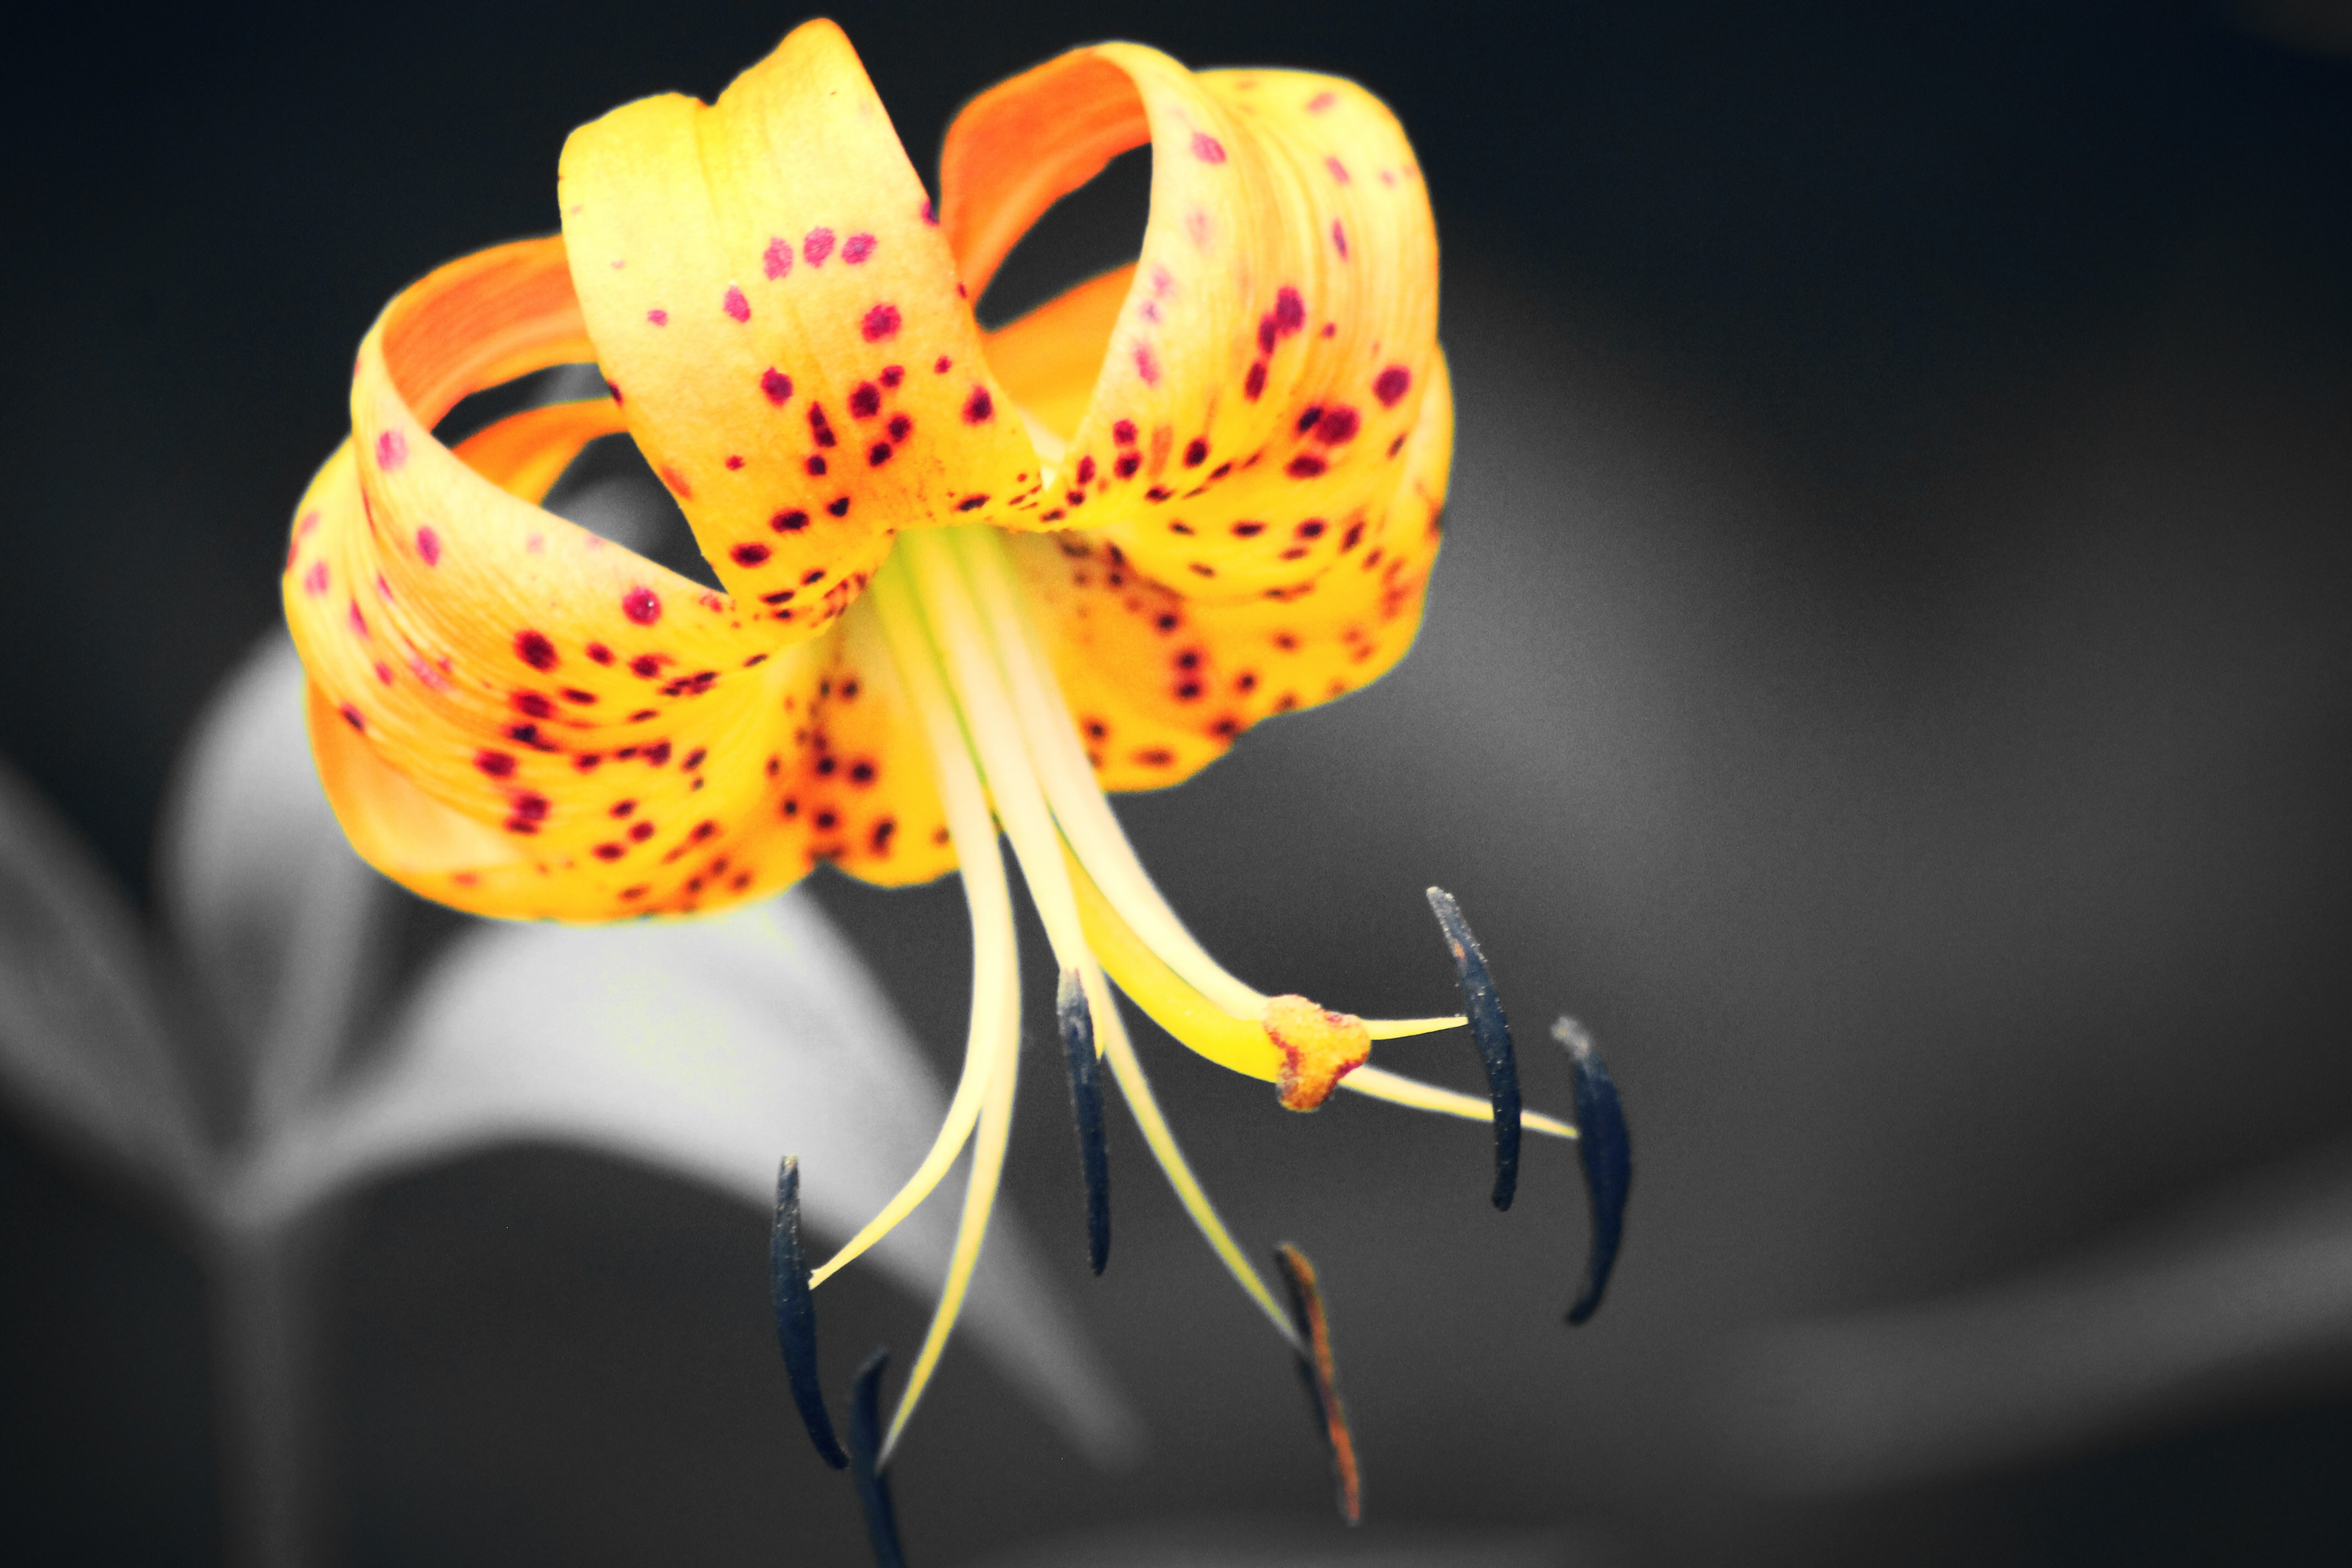
plant, photography, leaf, flower, petal, color, yellow, flora, close up, lily, macro photography, flowering plant, plant stem, computer wallpaper, land plant